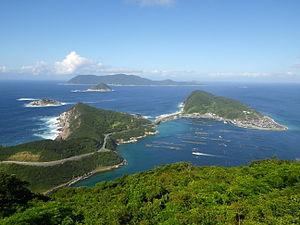
Ōtsuki est un bourg du district de Hata, dans la préfecture de Kōchi au Japon.